Question: Please indicate a possible affordance area of the surfboard that can be used for carrying
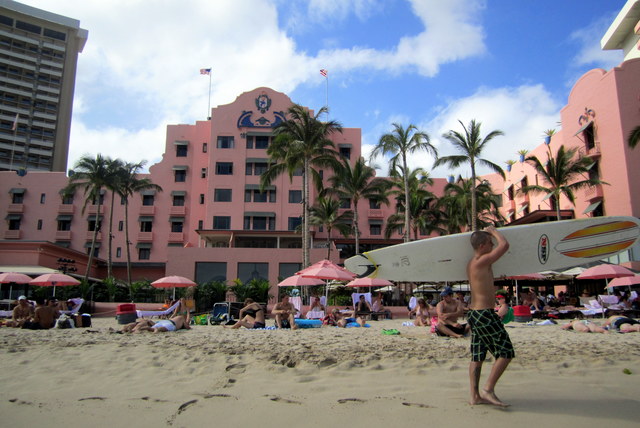
Answer: [346.5, 211, 637.5, 290]